Richard Kind filmography

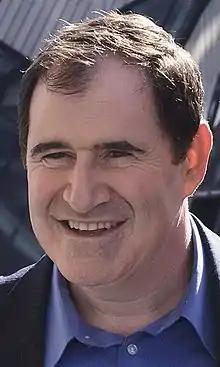
Kind in 2009

Richard Kind is an American actor, known for his roles as Dr. Mark Devanow in "Mad About You" (1992–1999, 2019), Paul Lassiter in "Spin City" (1996–2002), Andy in "Curb Your Enthusiasm" (2002–2021), and Arthur in "A Serious Man" (2009). Kind is also known for his voice performances in various Pixar films such as "A Bug's Life" (1998), the first two films of the "Cars" franchise (2006–2011), "Toy Story 3" (2010), and "Inside Out" (2015). He was nominated for a Tony Award for Best Featured Actor in a Play for his performance as Marcus Hoff in the 2013 Broadway production of "The Big Knife".